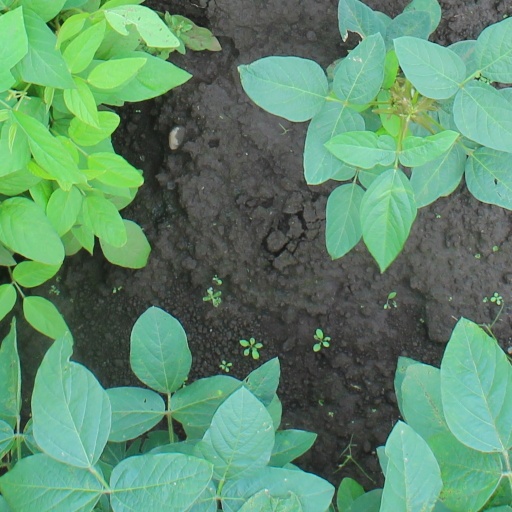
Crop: soybean